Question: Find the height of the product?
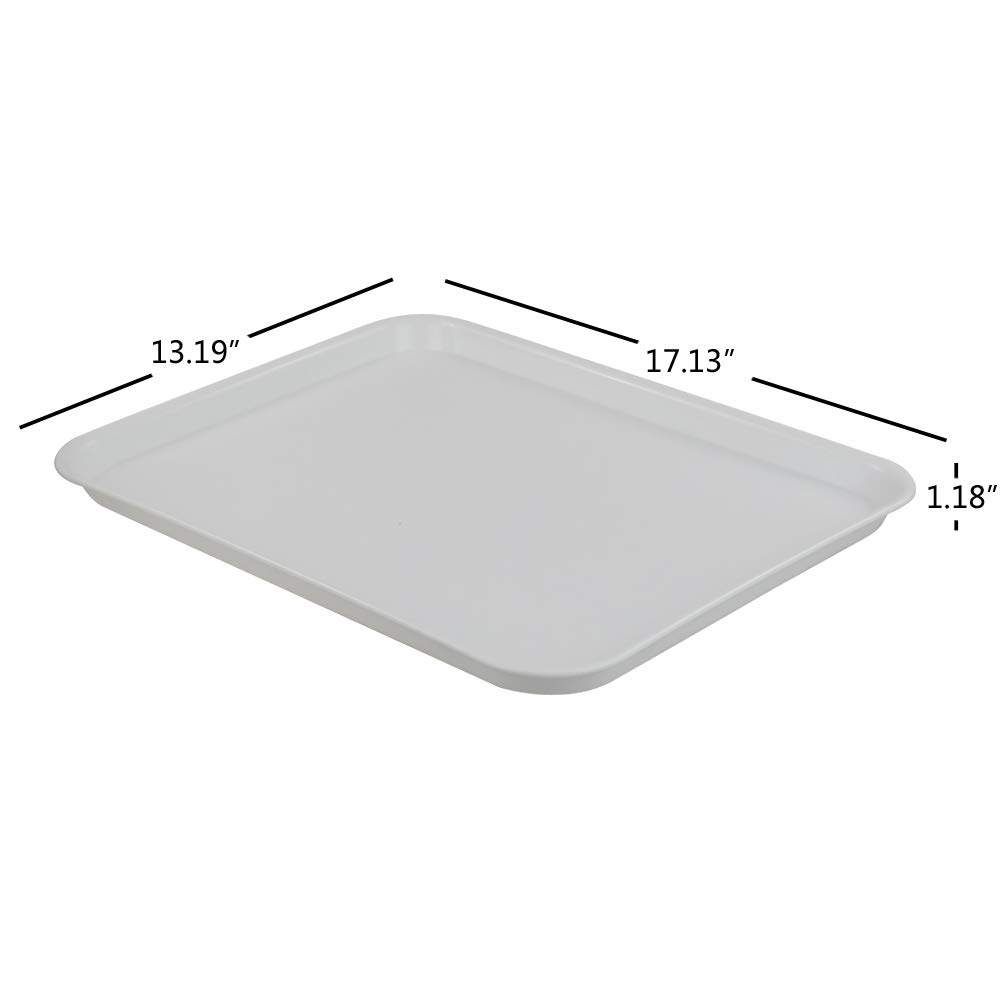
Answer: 1.18 inch